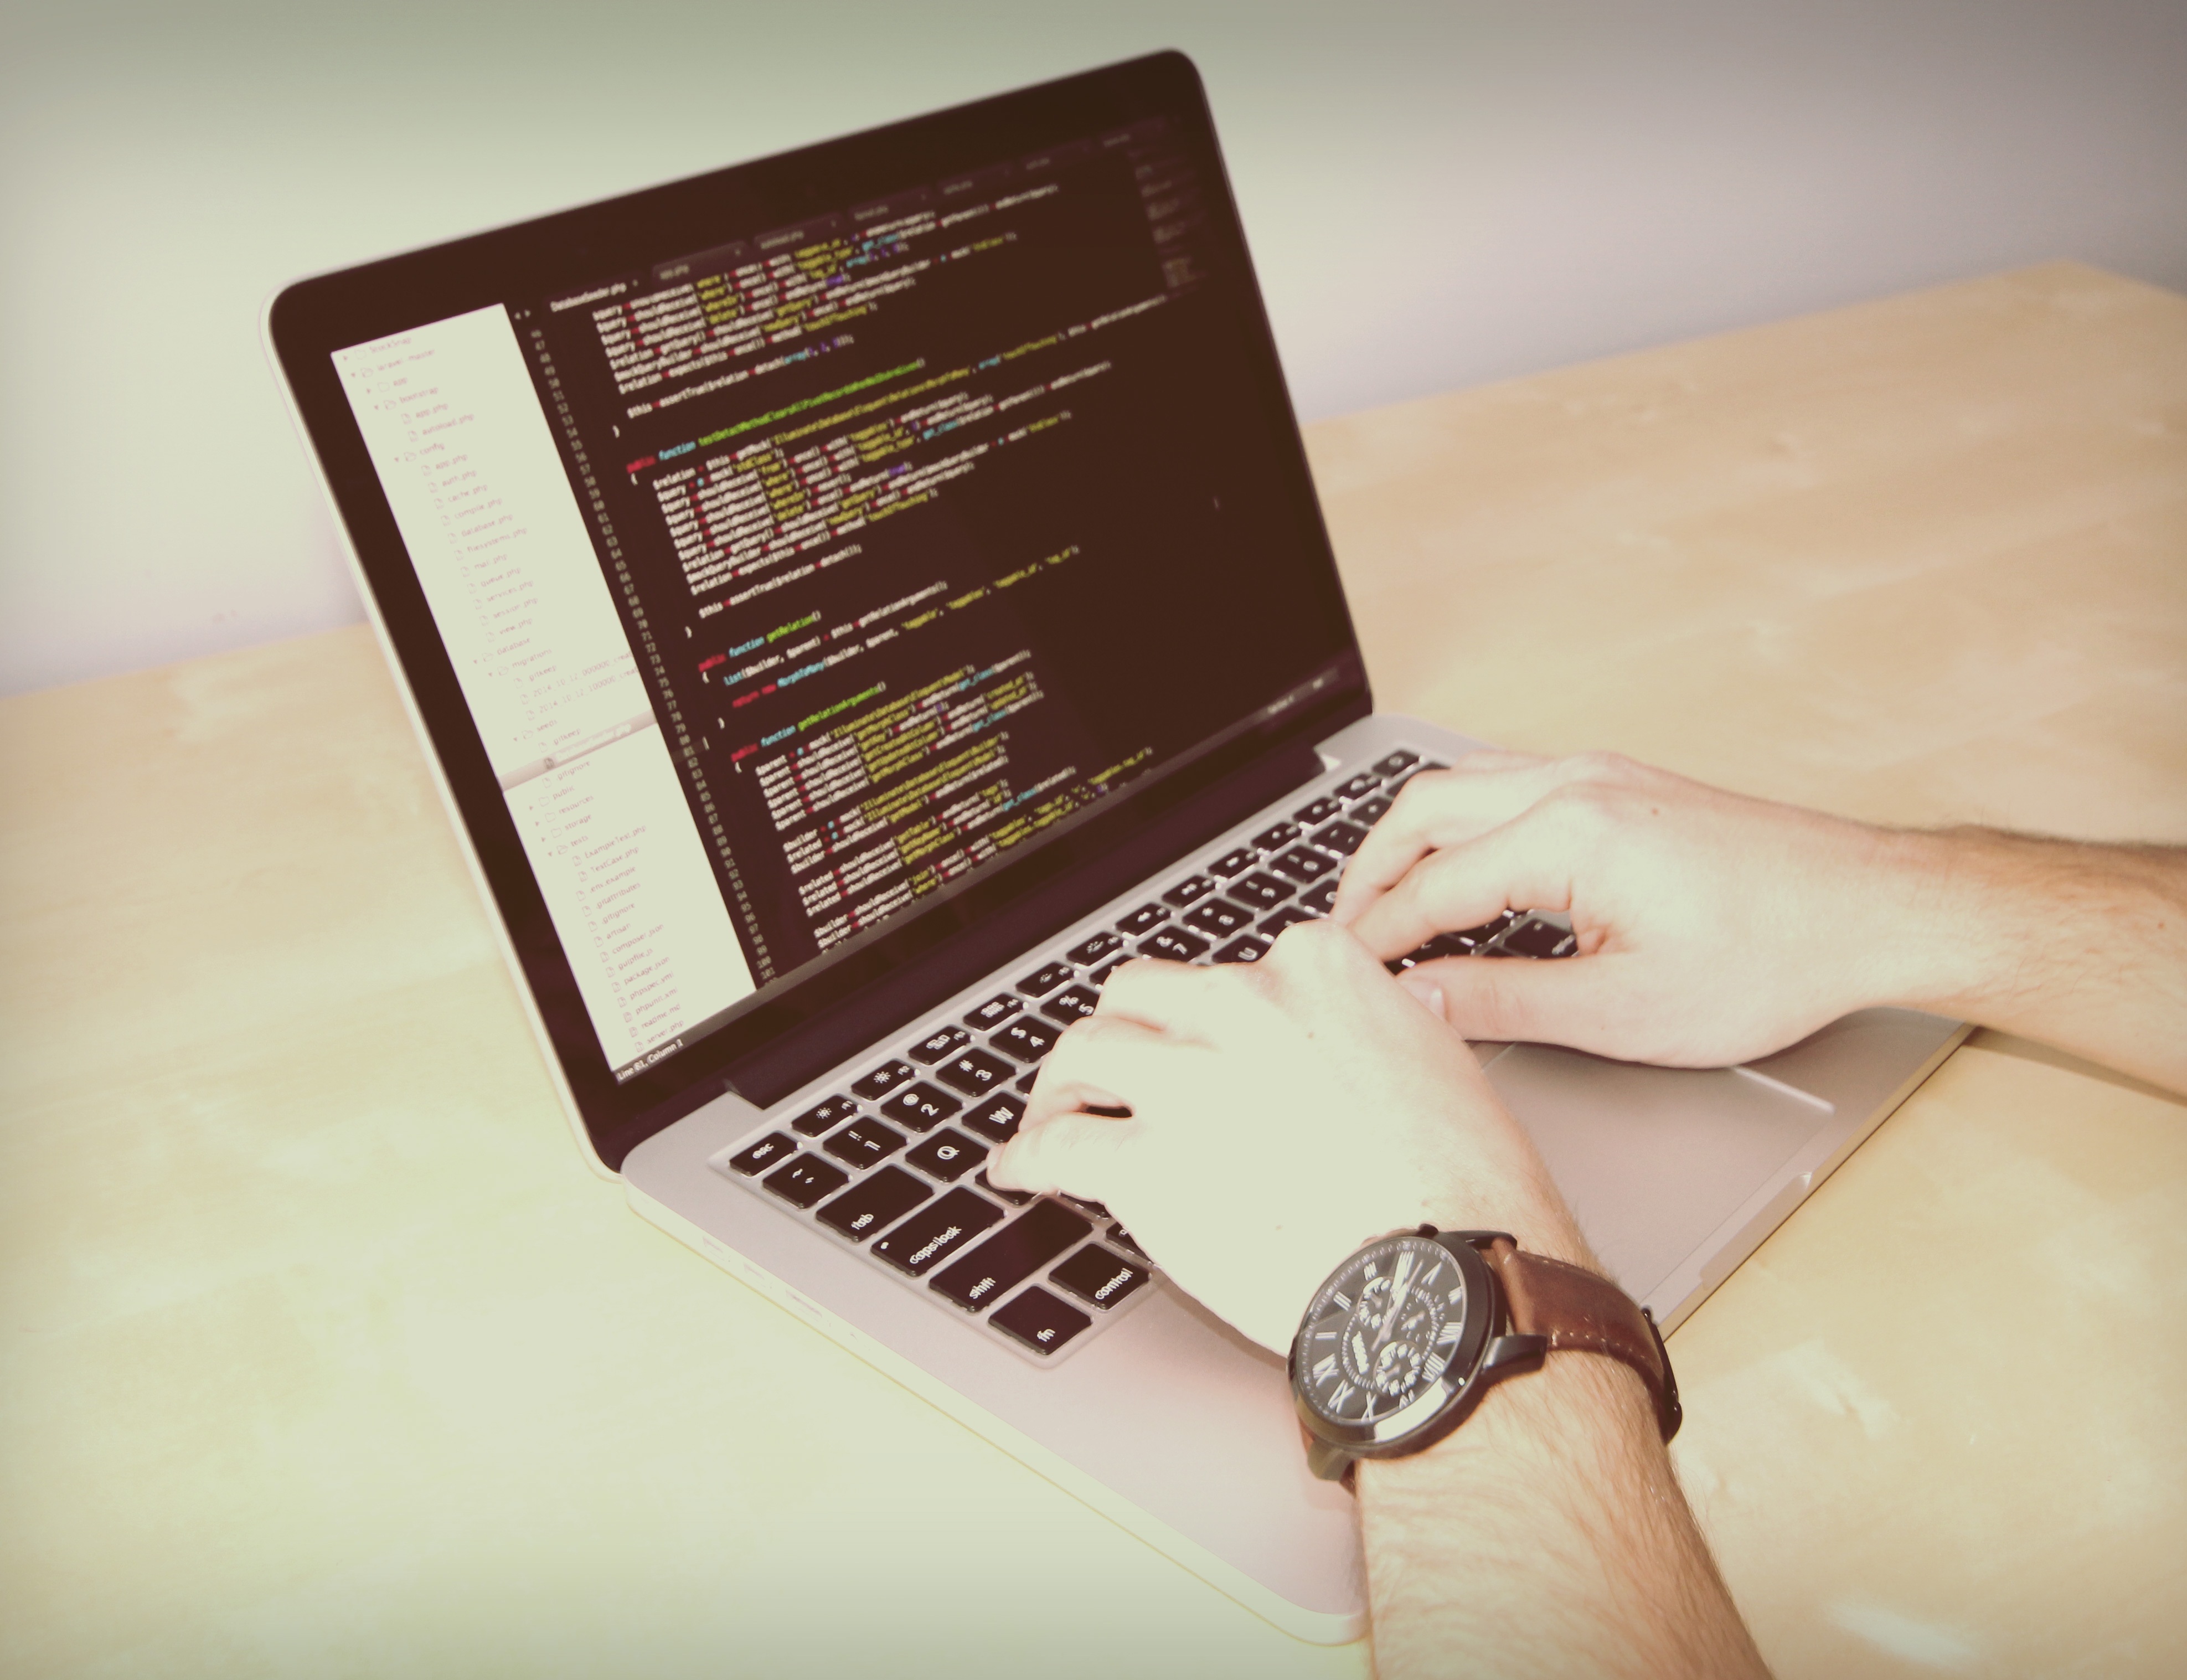
laptop, desk, computer, macbook, watch, hand, typing, technology, pattern, office, business, coding, programming, brand, startup, design, sublime text